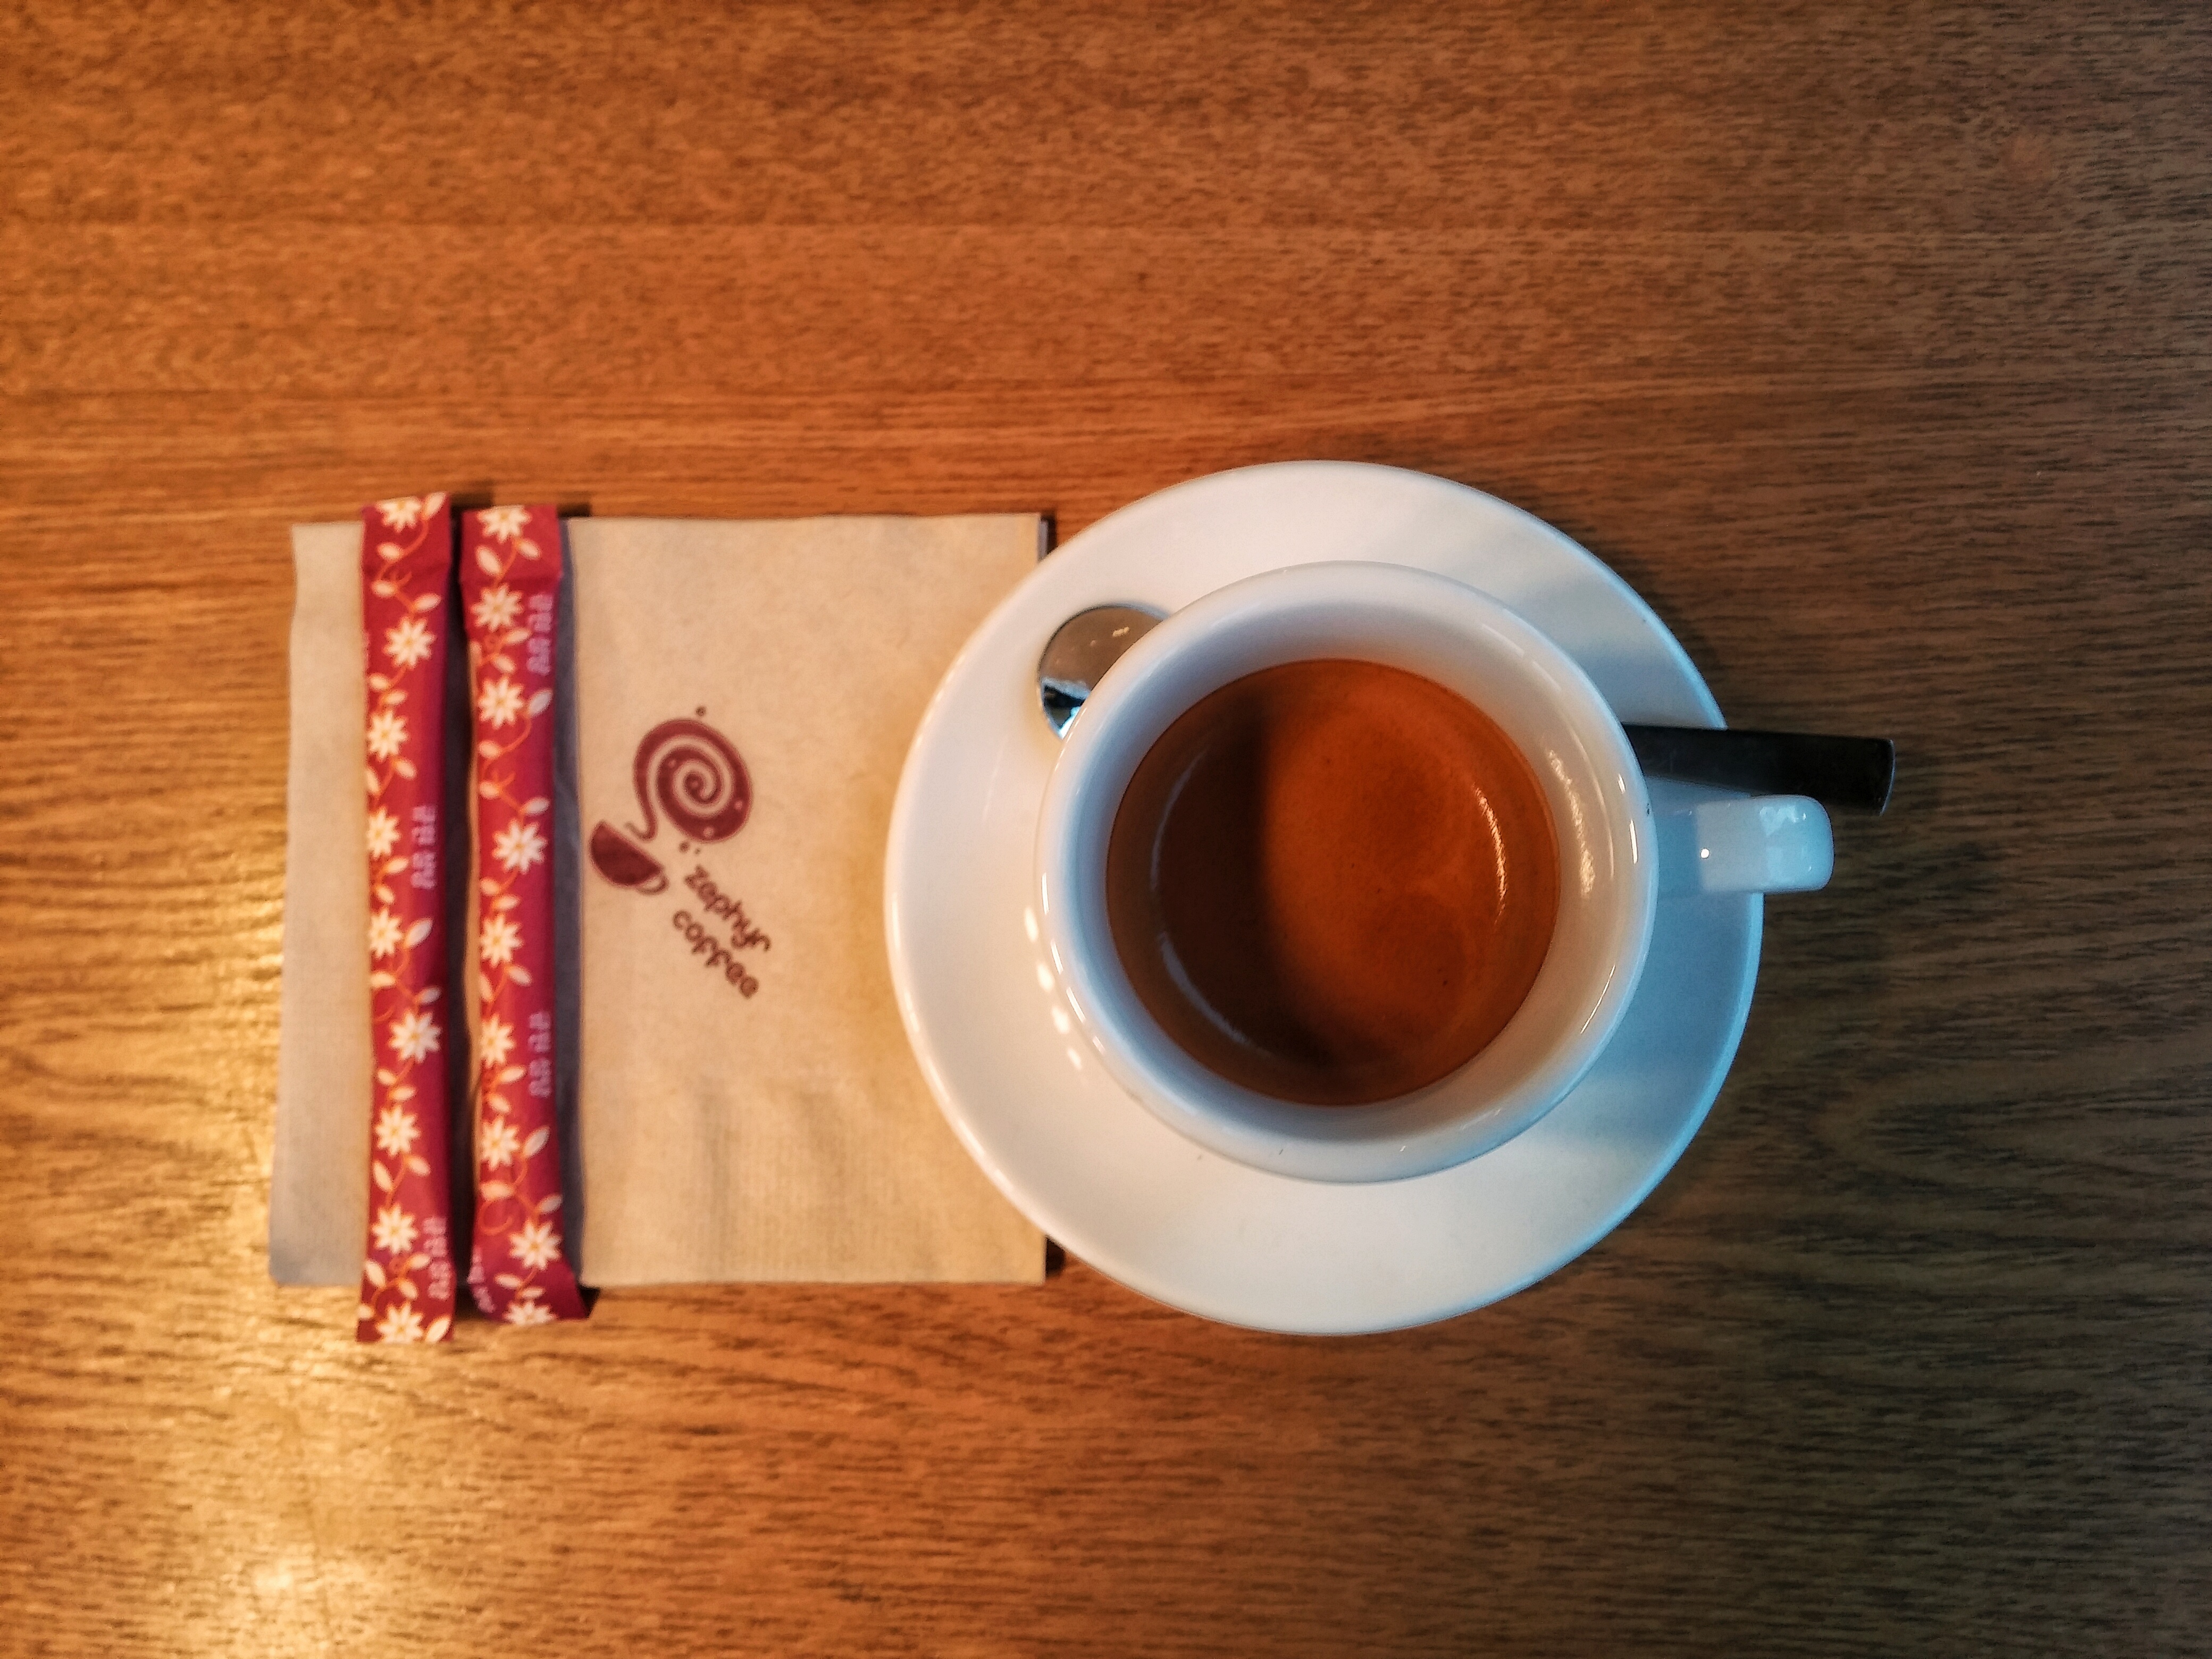
coffee, cup, color, drink, espresso, coffee cup, shape